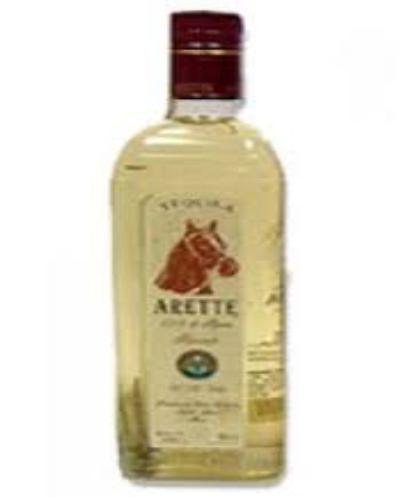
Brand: Arette
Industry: Food